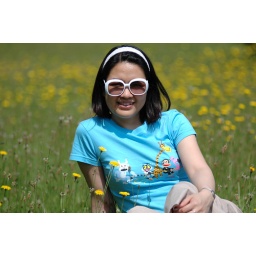
These yellow flowers are ubiquitous in Hokkaido.